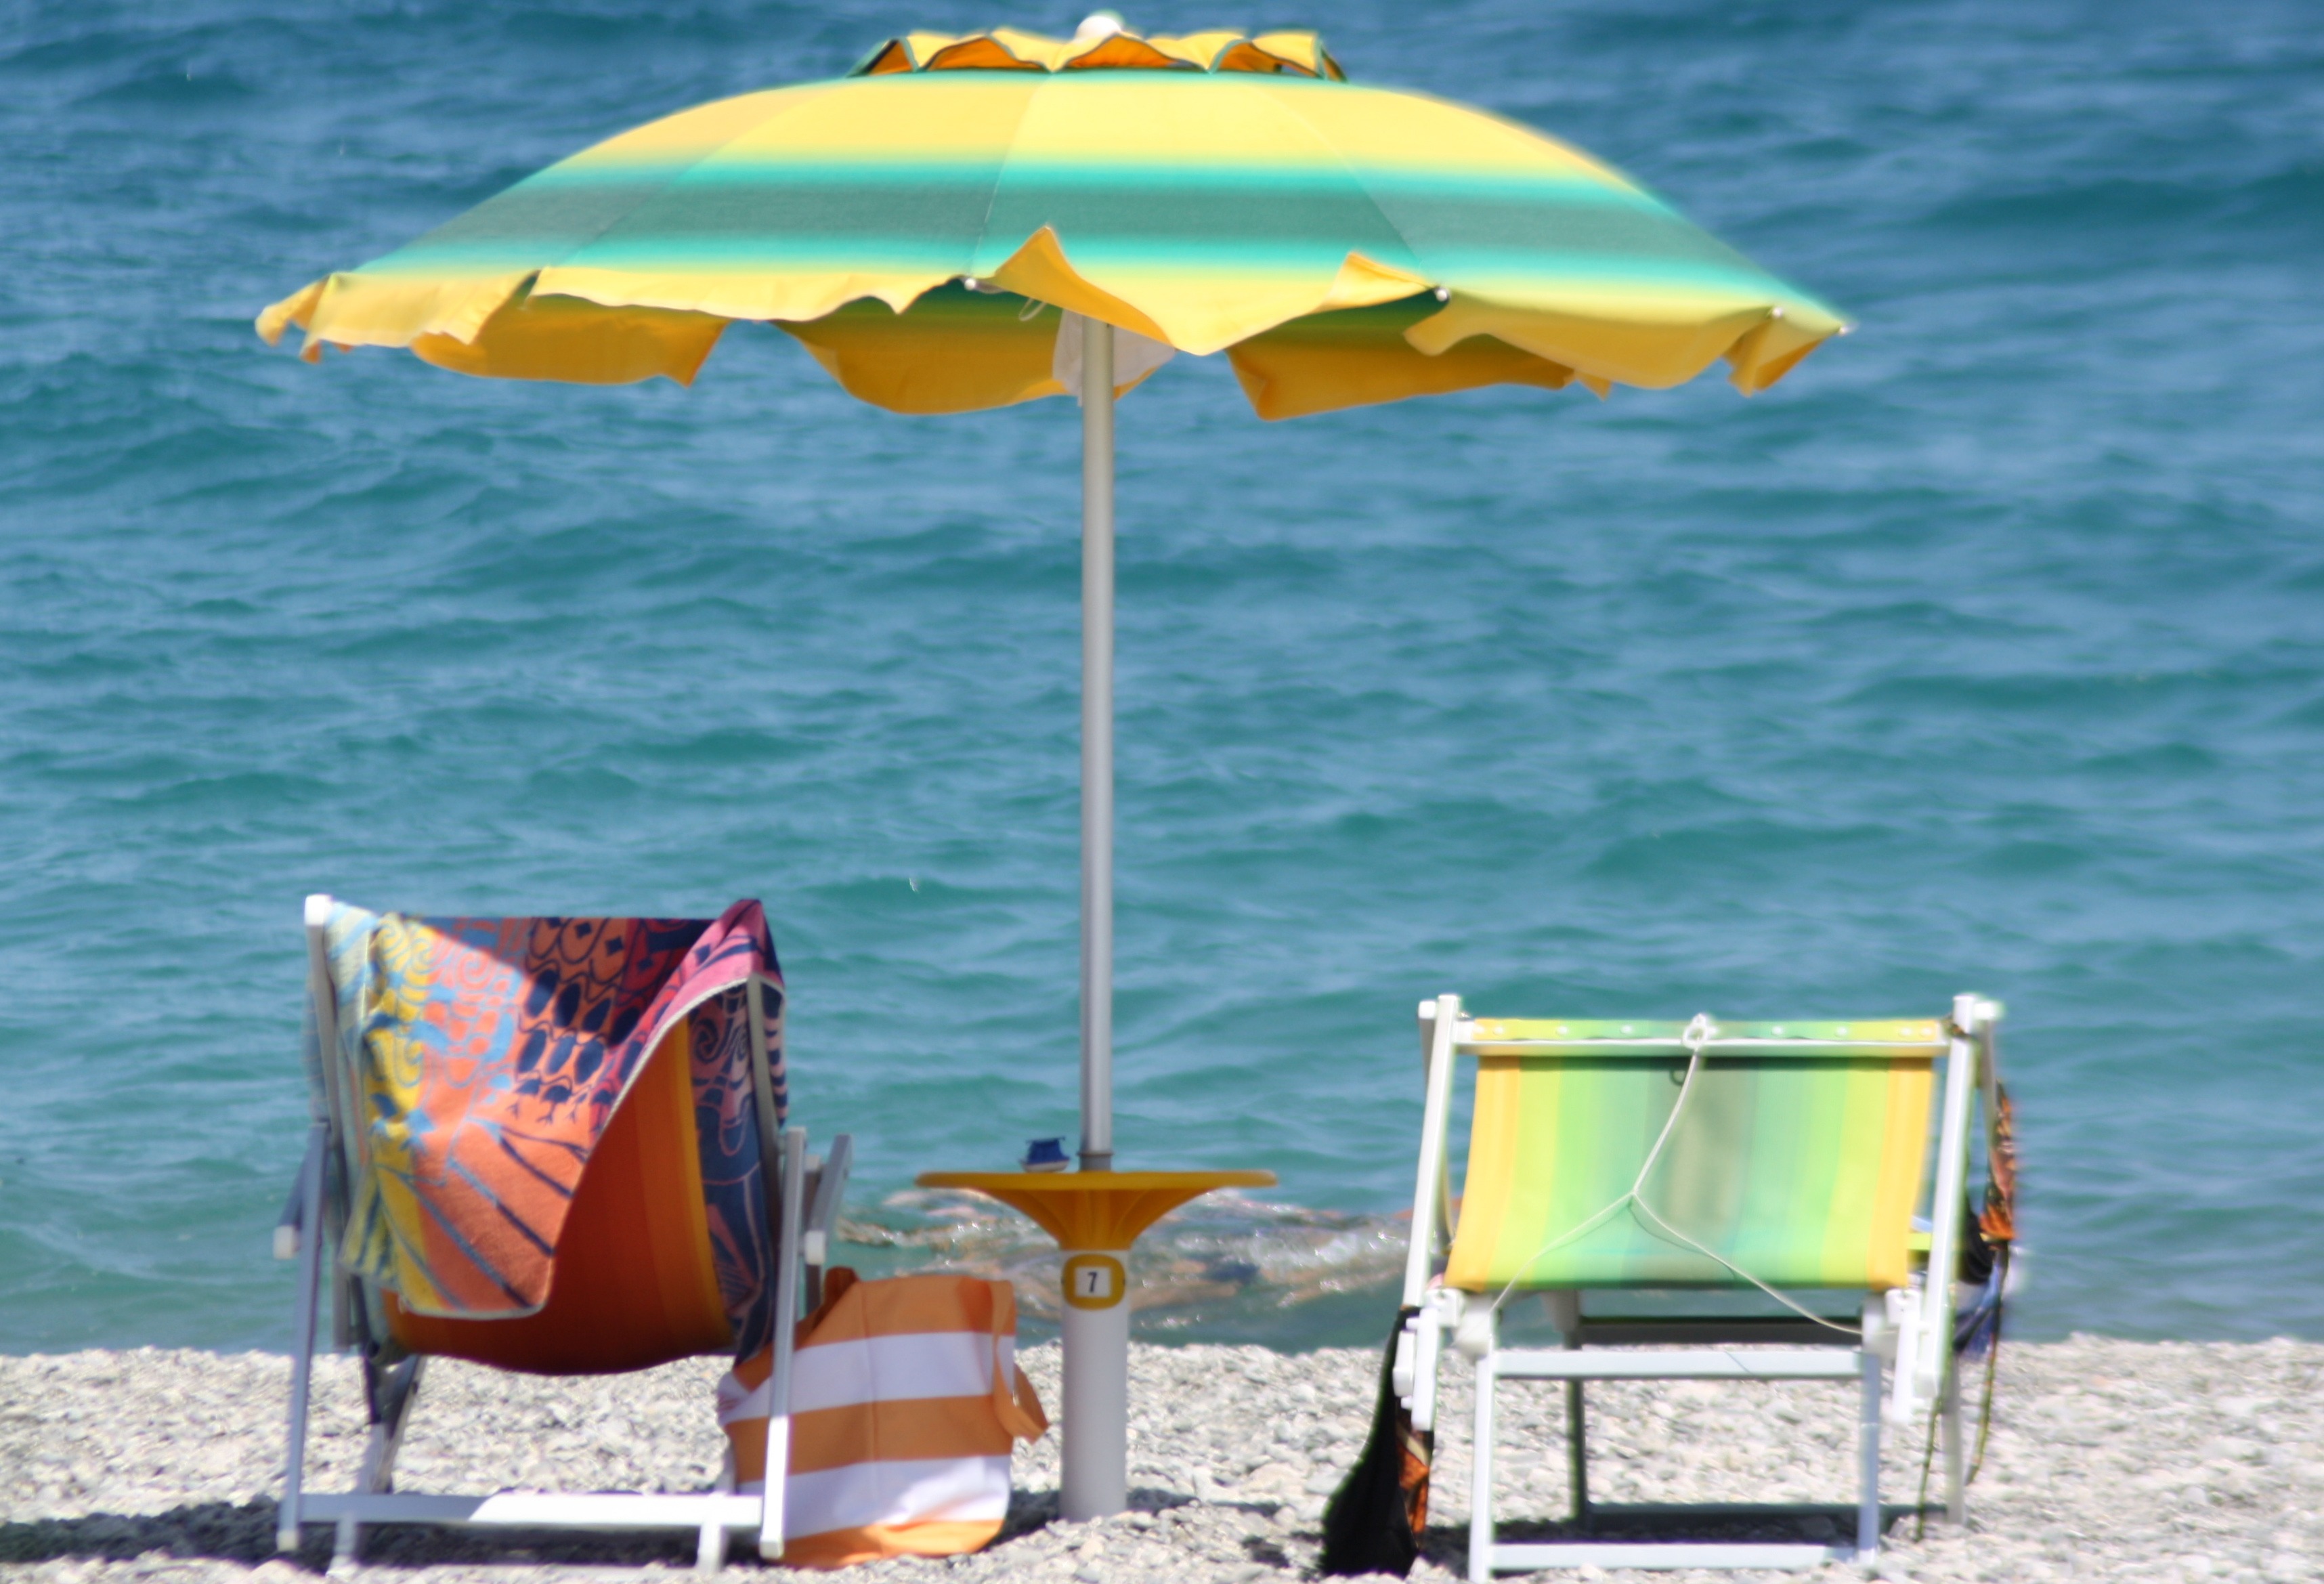
beach, sea, vacation, umbrella, holiday, leisure, fashion accessory